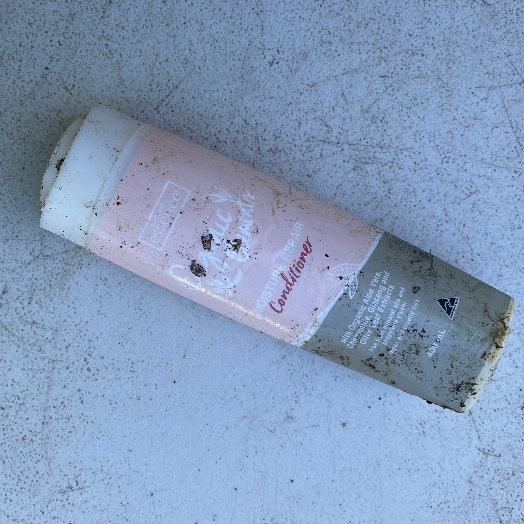
Label: Plastic